William Robert Mends

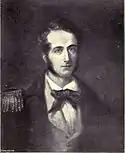
Lieutenant Mends, 1842

From 3 November 1843 to 1846 he served as lieutenant in commanded by Commodore Sir Henry Martin Blackwood stationed off Ireland and then the East Indies.